Frédéric Sy

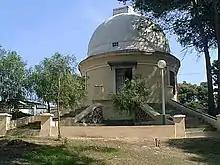
The Algiers Observatory where Sy made his two discoveries in 1916

Frédéric Sy (1861-1917) was a French astronomer and a discoverer of minor planets.